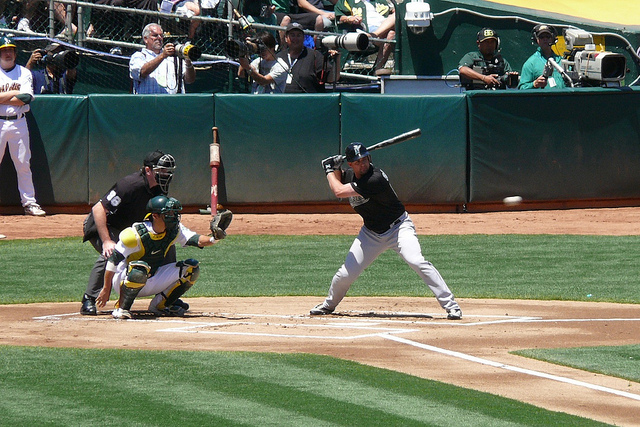
trận bóng chày đang diễn ra với một cầu thủ đang vung gậy